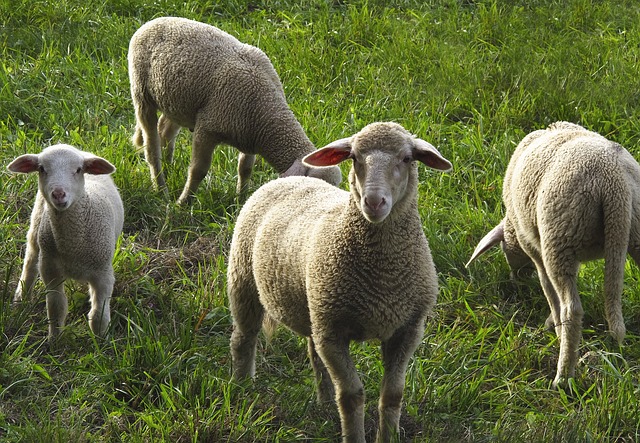
Label: pecora